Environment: real
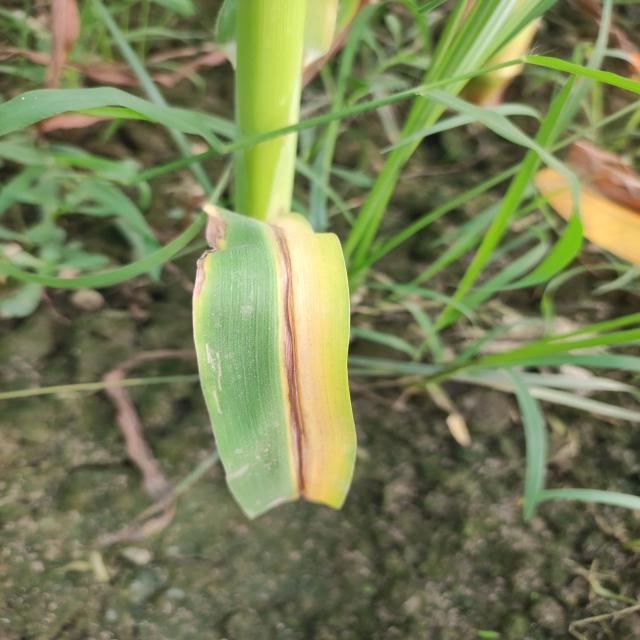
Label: potassium_deficiency